Min-max heap

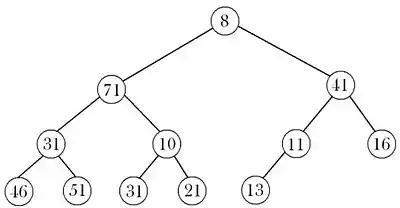
Example of Min-max heap

A "max-min heap" is defined analogously; in such a heap, the maximum value is stored at the root, and the smallest value is stored at one of the root's children.